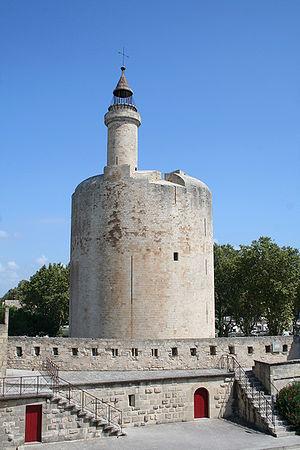
Crime à Aigues-Mortes est un téléfilm franco-belge réalisé par Claude-Michel Rome en 2015 diffusé sur France 3.
La Tour de Constance est une fortification située dans la ville close d'Aigues-Mortes, dans le département du Gard, en région Occitanie, en France. La terrasse sommitale est surmontée d'une tourelle de guet qui servait du XIIIᵉ au XVIᵉ siècle de phare.
Marie Durand, née le 15 juillet 1711 et morte en juillet 1776 au Bouchet-de-Pranles, est une personnalité protestante. Elle est emprisonnée à la tour de Constance en raison de sa foi protestante, de 1730 à 1768.
La tour Matafère est une tour construite par Charlemagne vers 790 près de l'emplacement de l'actuelle Aigues-Mortes, afin de défendre la côte. Son importance historique tient au fait qu'elle marque le début de l'histoire de la ville, car à l'époque, il n'y avait à défendre que les pêcheurs et les ouvriers travaillant dans les marais salants des environs.
Aigues-Mortes, en occitan Aigas-Mòrtas, en provençal Aigua Morta, est une commune française située dans la pointe sud du département du Gard, en région Occitanie.